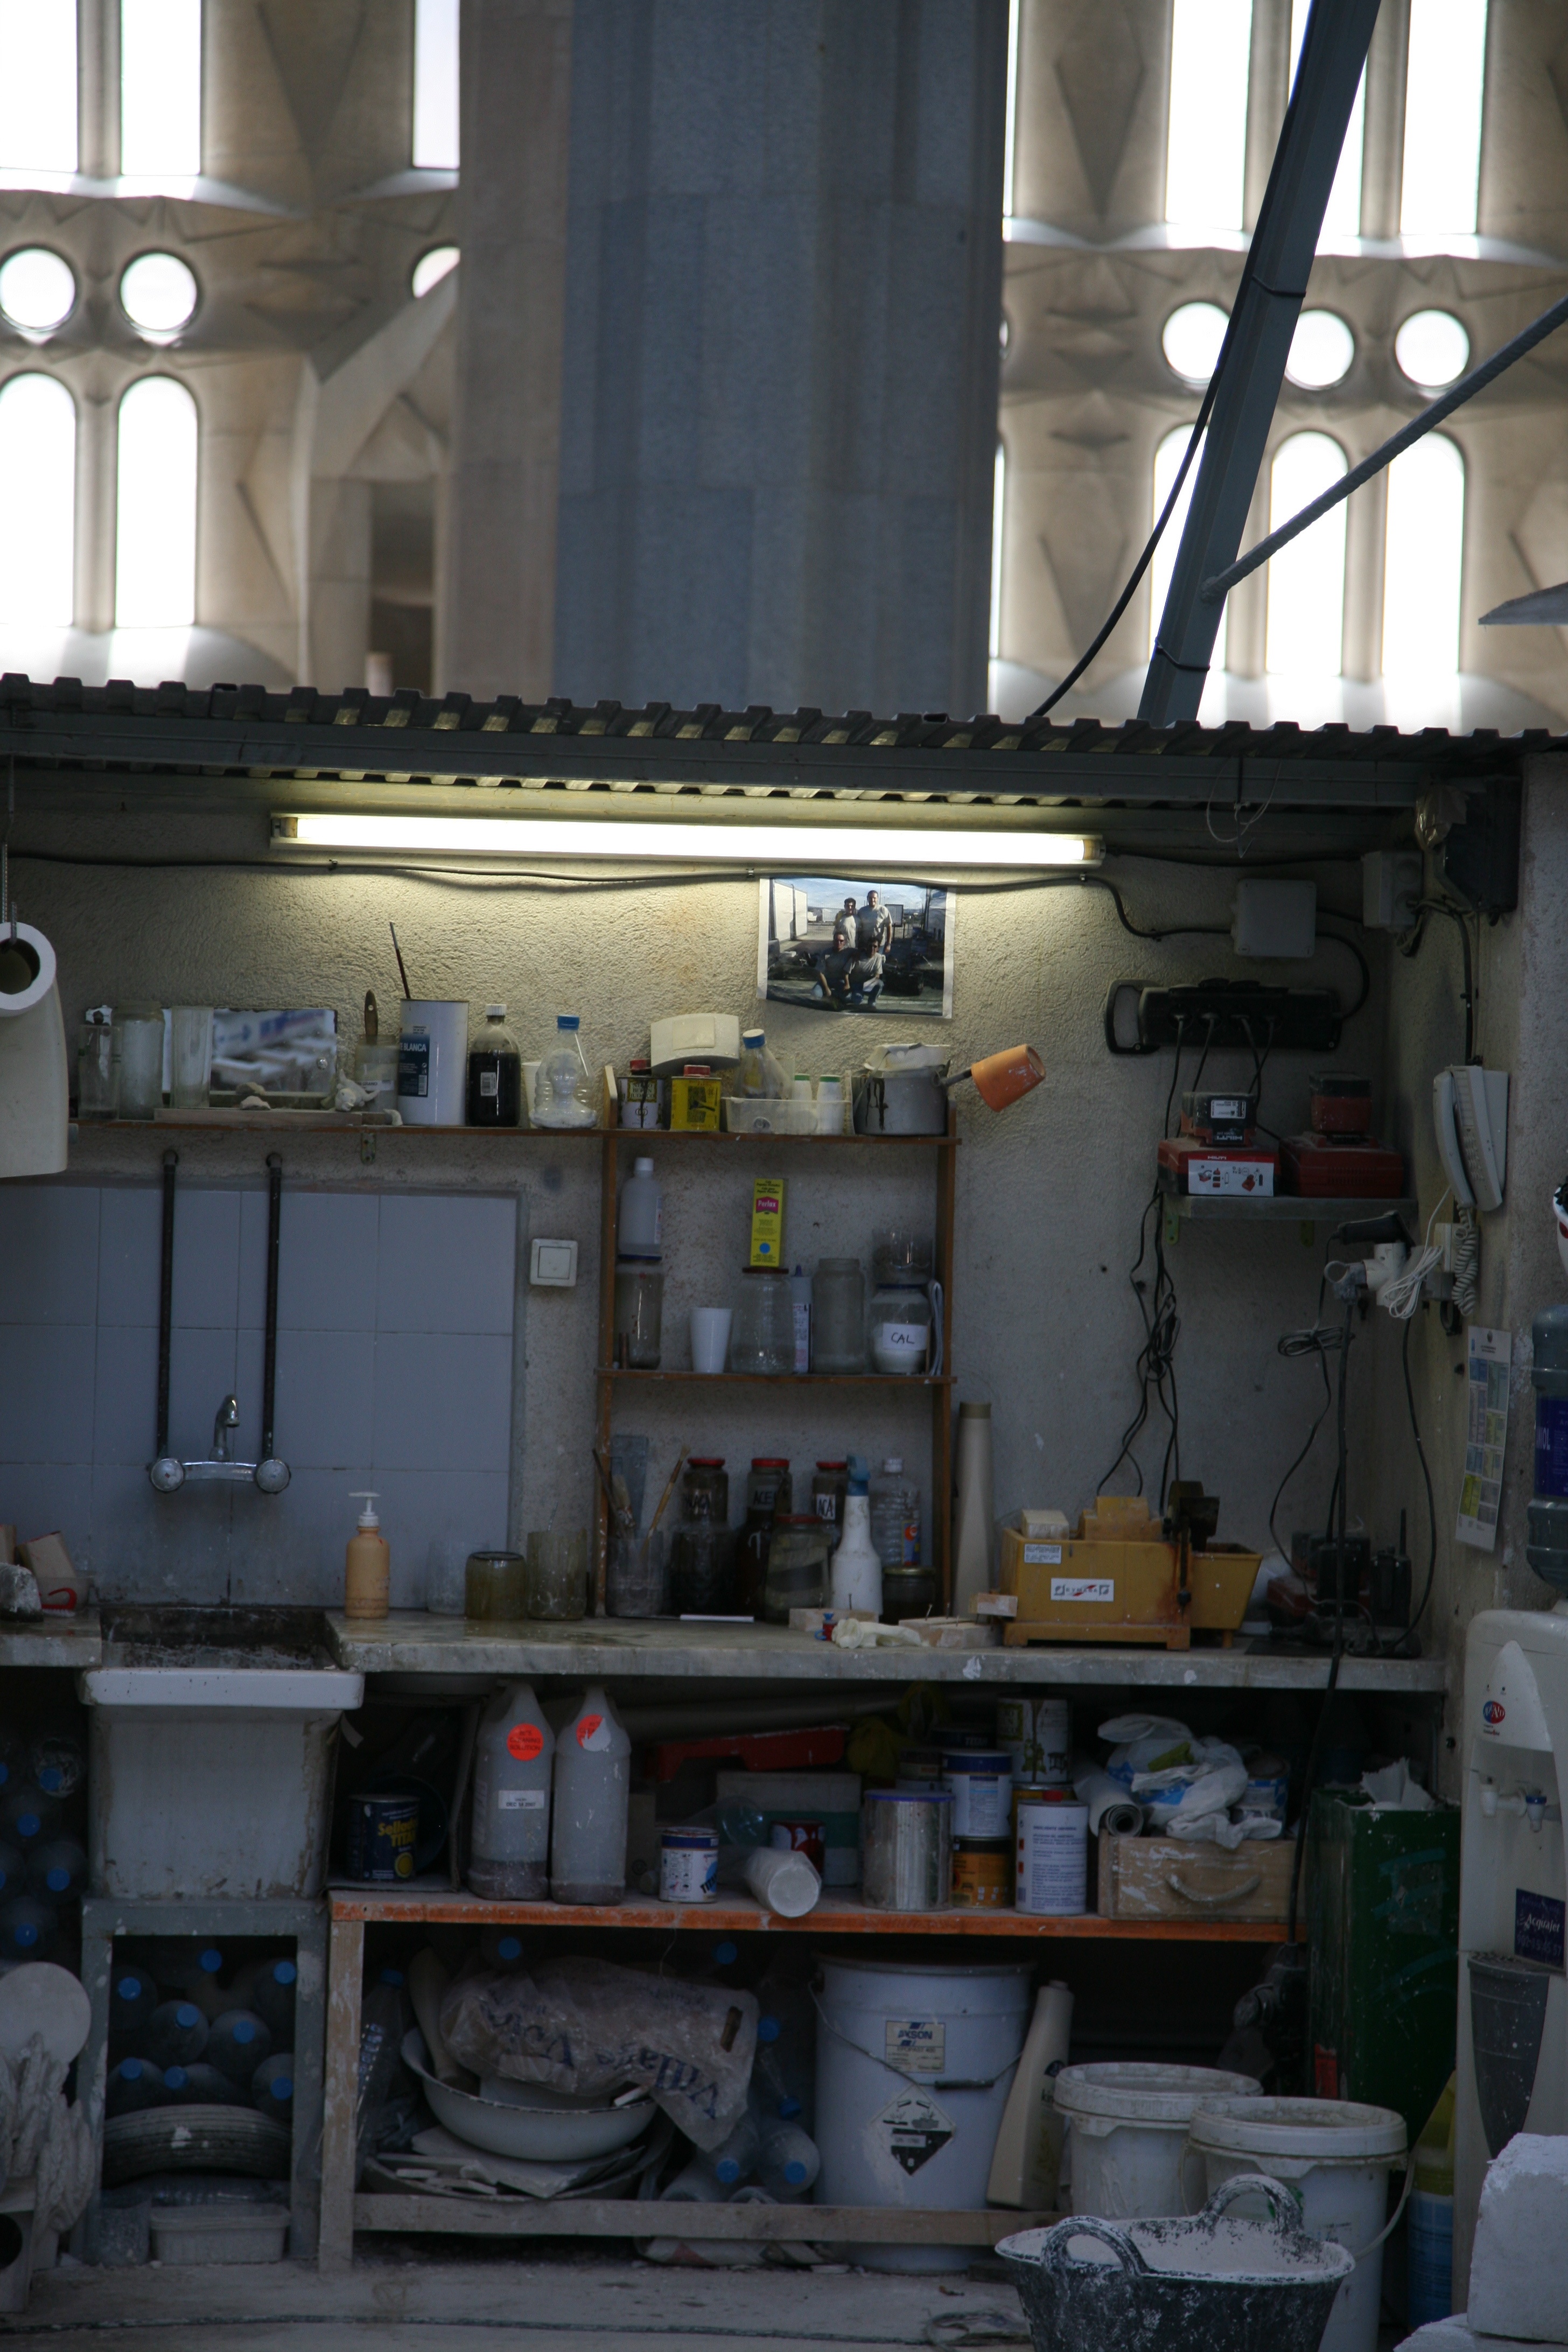
architecture, home, workshop, factory, barcelona, interior design, spain, espagne, artnouveau, arquitectura, catalonia, barcelone, gaudi, sagradafamilia, 5d, tiffany, atelier, architektur, modernstyle, werkstatt, espana, catalogne, spanien, modernismo, spanje, espanya, katalonien, antonigaud, eixample, catalu a, taller